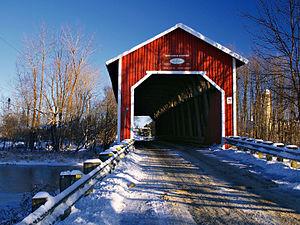
Pont couvert Des Rivières, Notre-Dame-de-Stanbridge (Québec).
Un pont couvert est un pont construit le plus souvent en bois, mais parfois aussi en maçonnerie. Il comporte un plancher supporté par des longerons ou des traverses, appuyé sur deux poutres triangulées et couvert d'une toiture, d'où son nom.
Le pont de Des Rivières est un pont couvert qui franchit la rivière aux Brochets à Notre-Dame-de-Stanbridge au Québec au Canada, près du hameau de Malmaison. Il est le seul pont authentique ayant un treillis de type Howe au Québec. Il est aussi remarquable de par ses culées en pierre et son parement en planches verticales à couvre-joints.